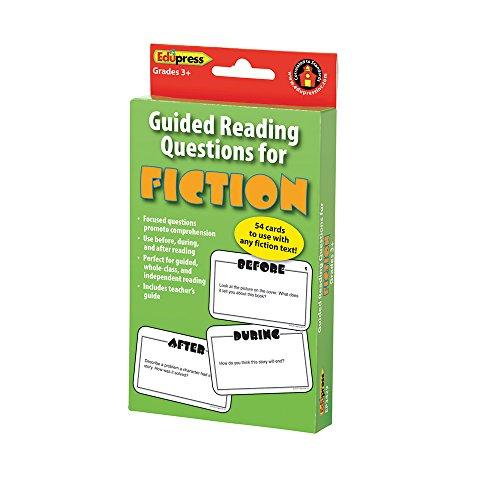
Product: Guided Reading Fiction Questions Cards
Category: Toys & Games | Learning & Education | Flash Cards
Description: Cards include questions for use before, during, and after reading.
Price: $13.97
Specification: Product Dimensions:         3.8 x 0.8 x 6.5 inches ; 5.6 ounces    |Shipping Weight: 5.6 ounces (View shipping rates and policies)|ASIN: B001RN6O54|Item model number: 84878|    #8232    in Preschool Learning Toys    |    #1473    in Flash Cards